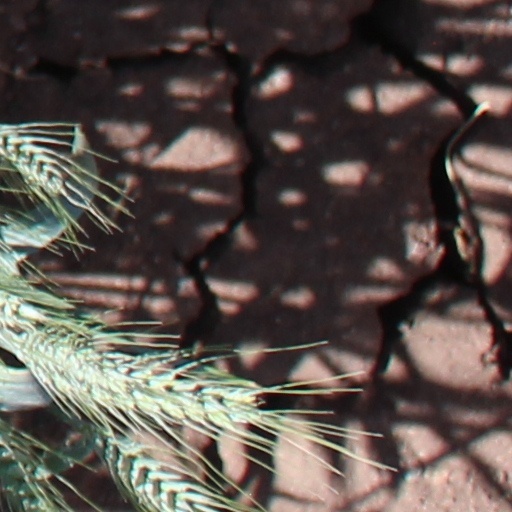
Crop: wheat